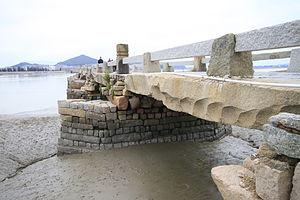
Cette liste de ponts de Chine a pour vocation de présenter une liste de ponts remarquables de Chine, tant par leurs caractéristiques dimensionnelles, que par leur intérêt architectural ou historique et incluant toutes les subdivisions telles que le Tibet et Hong Kong.